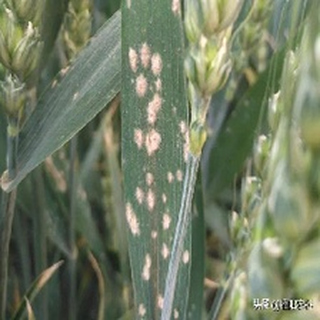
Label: wheat_mildew